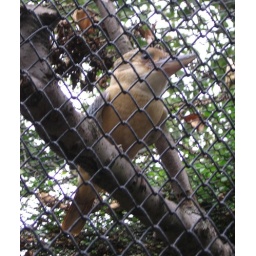
A blue winged kookaburra, in a tree. Not an old gum tree though